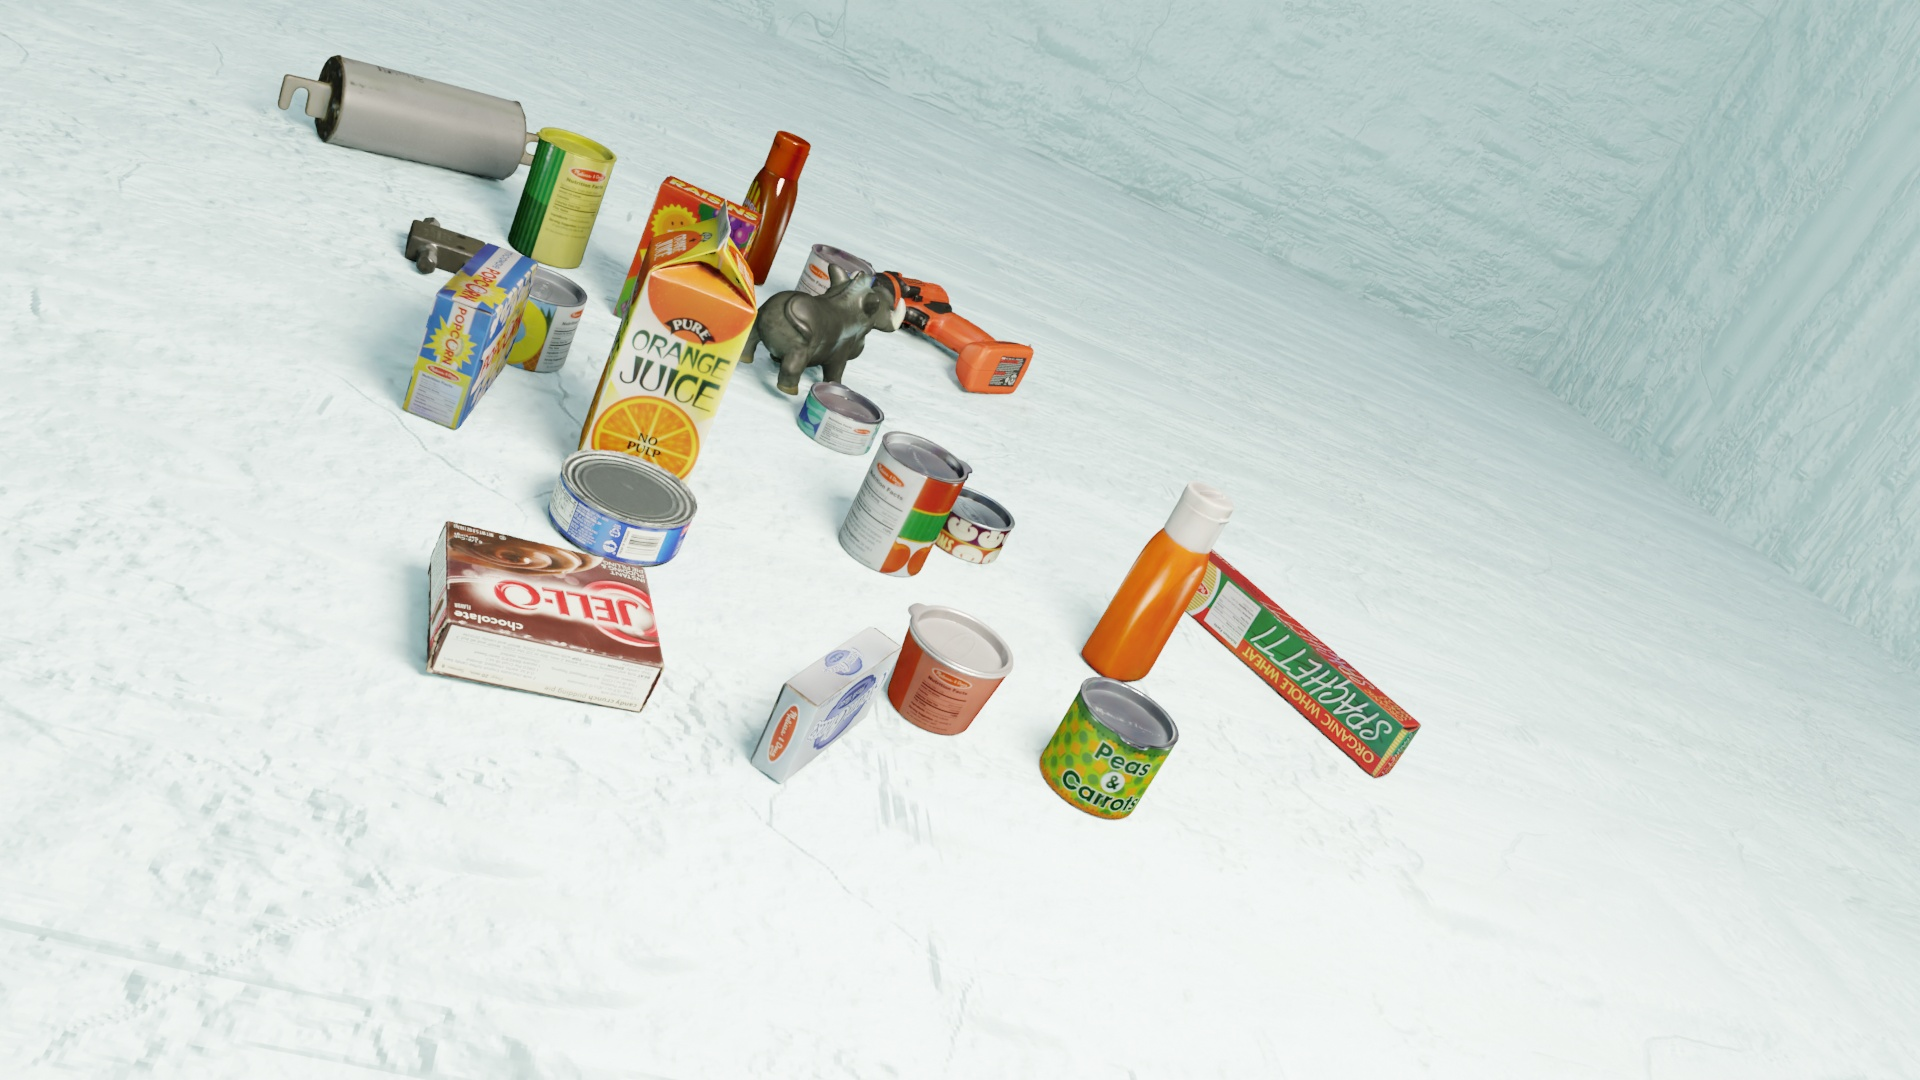
Question:
What are the eight normalized (x, y) image coordinates between 0 and 1 of the cuboid corners for the bottle of tangy BBQ sauce with its ergonomic design? Your answer should be a list of normalized (x, y) image coordinates between 0 and 1 with bottom face first then top face, all counter-clockwise.
Answer: [(0.389583, 0.243519), (0.370312, 0.235185), (0.381771, 0.260185), (0.401562, 0.268519), (0.417187, 0.122222), (0.397396, 0.110185), (0.410417, 0.132407), (0.430208, 0.143519)]